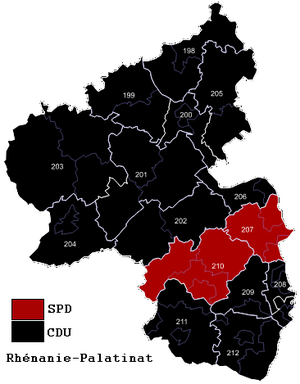
Cette liste présente les 622 députés de la 17ᵉ législature du Bundestag élus lors des élections fédérales allemandes de 2009.